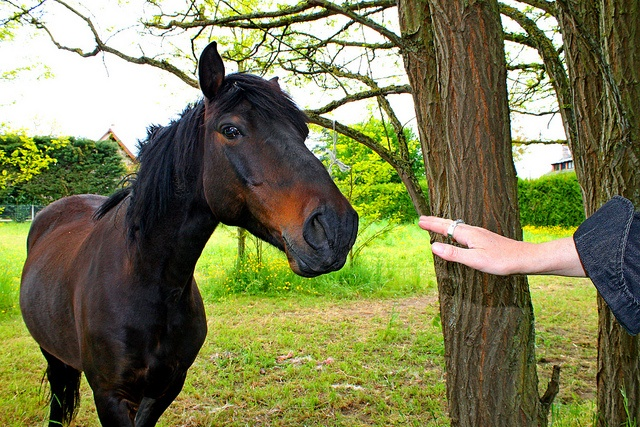
The woman is right near the horse by the trees.
A hand raised up in front of a horse's head.
A person reaching out to pet a horse in a field.
A person holding out their hand towards a large brown horse.
someone's hand is extended out towards a horse